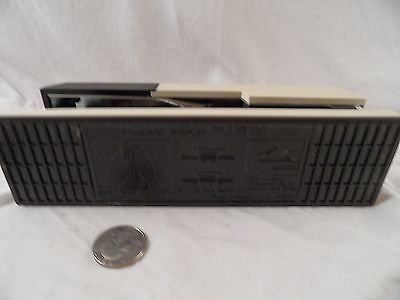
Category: stapler